Millenia Singapore

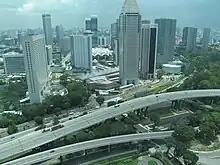
A view of Millenia Singapore from the Singapore Flyer in April 2015

Millenia Singapore is an integrated landmark development of Pontiac Land Group, nested in the Downtown Core of Singapore. It sits on land reclaimed in the 1970s from Marina Bay with five buildings designed by award-winning architects Kevin Roche, Thom Mayne, Philip Johnson and John Burgee.